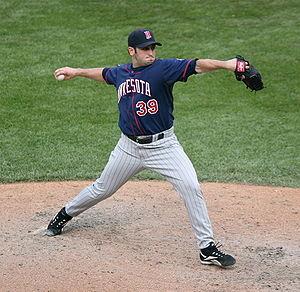
Juan Rincón, né le 23 janvier 1979 à Maracaibo au Venezuela, est un joueur vénézuélien de baseball évoluant en Ligue majeure de baseball avec les Angels de Los Angeles d'Anaheim.